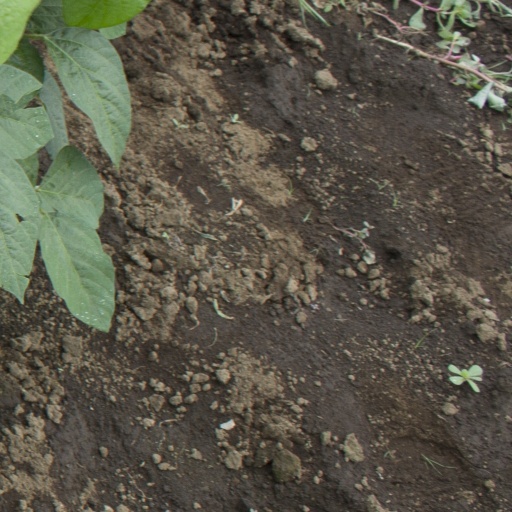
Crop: soybean